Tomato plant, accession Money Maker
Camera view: vertical (180 deg); turntable rotation: 240 degrees
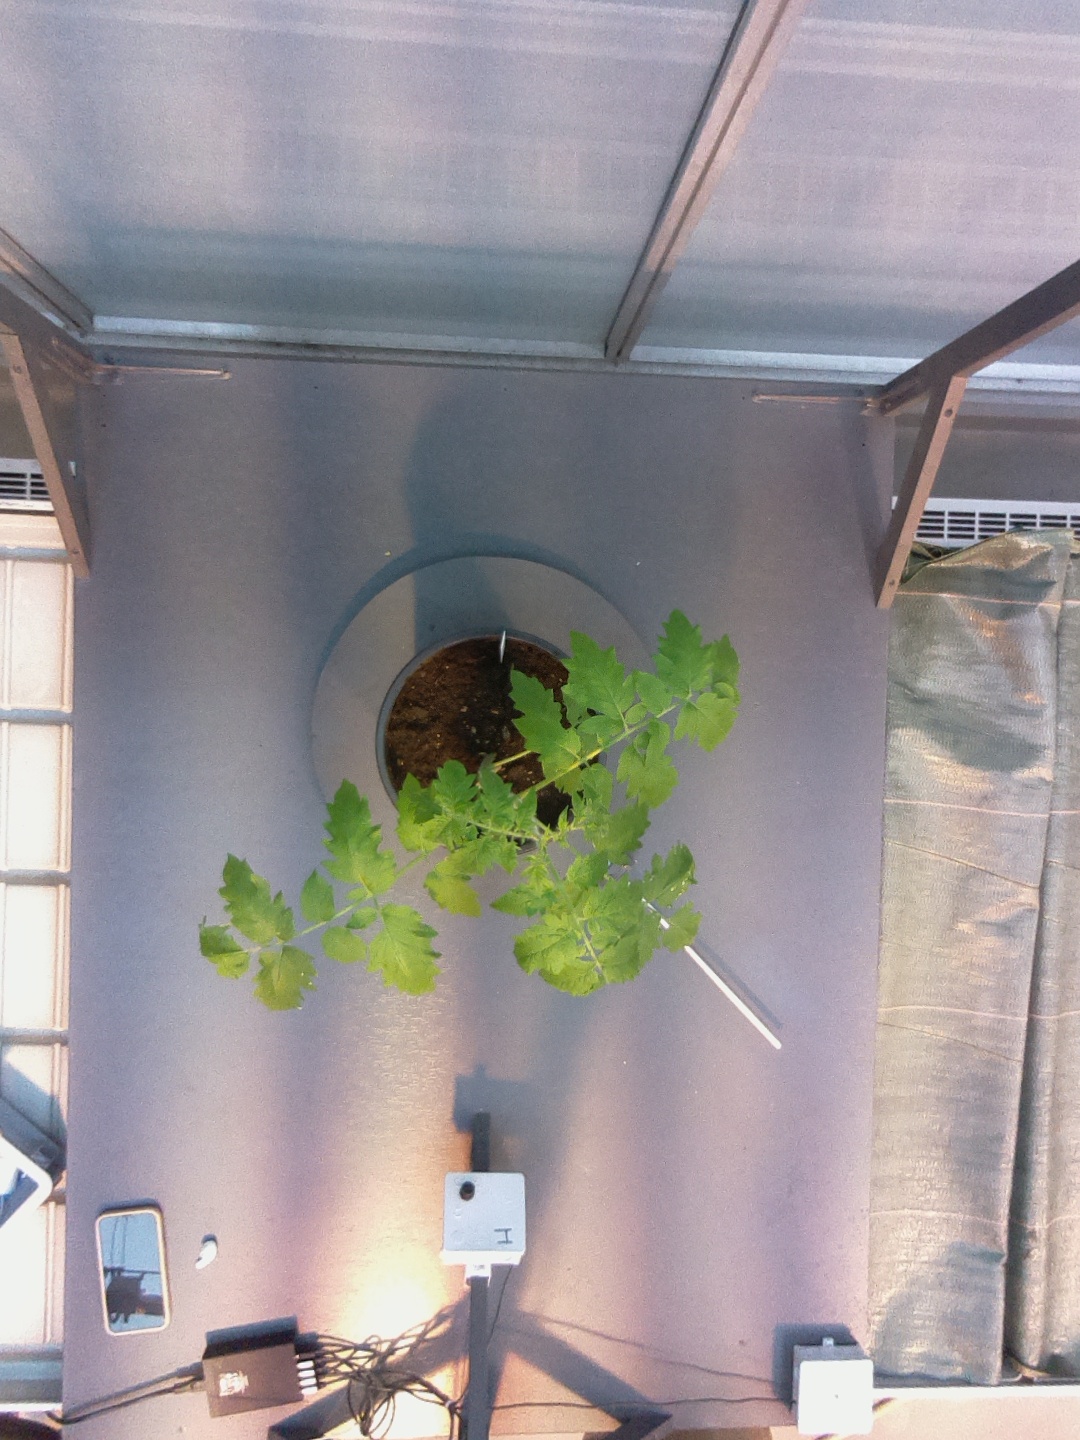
BBCH growth stage 13: 6 of true leaves visible